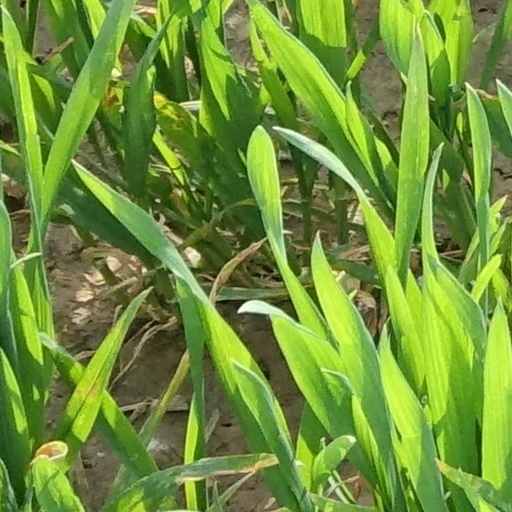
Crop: wheat